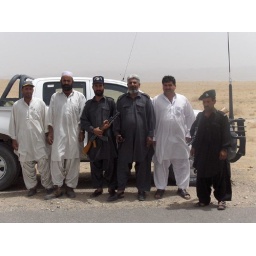
Three drivers in white, three levies riding shotgun (actually they are chinese Kalshnikovs, with 30 round banana clips) in black